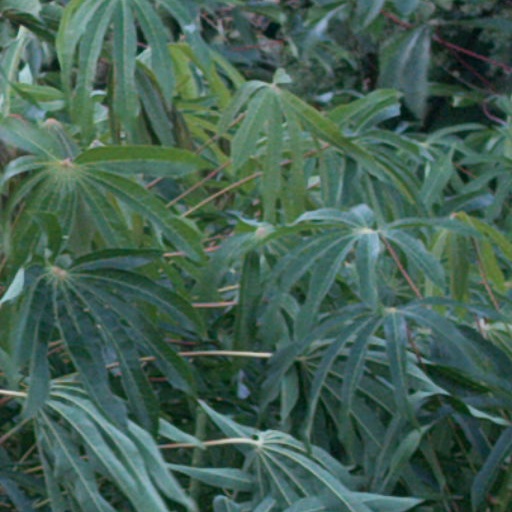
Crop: cassava